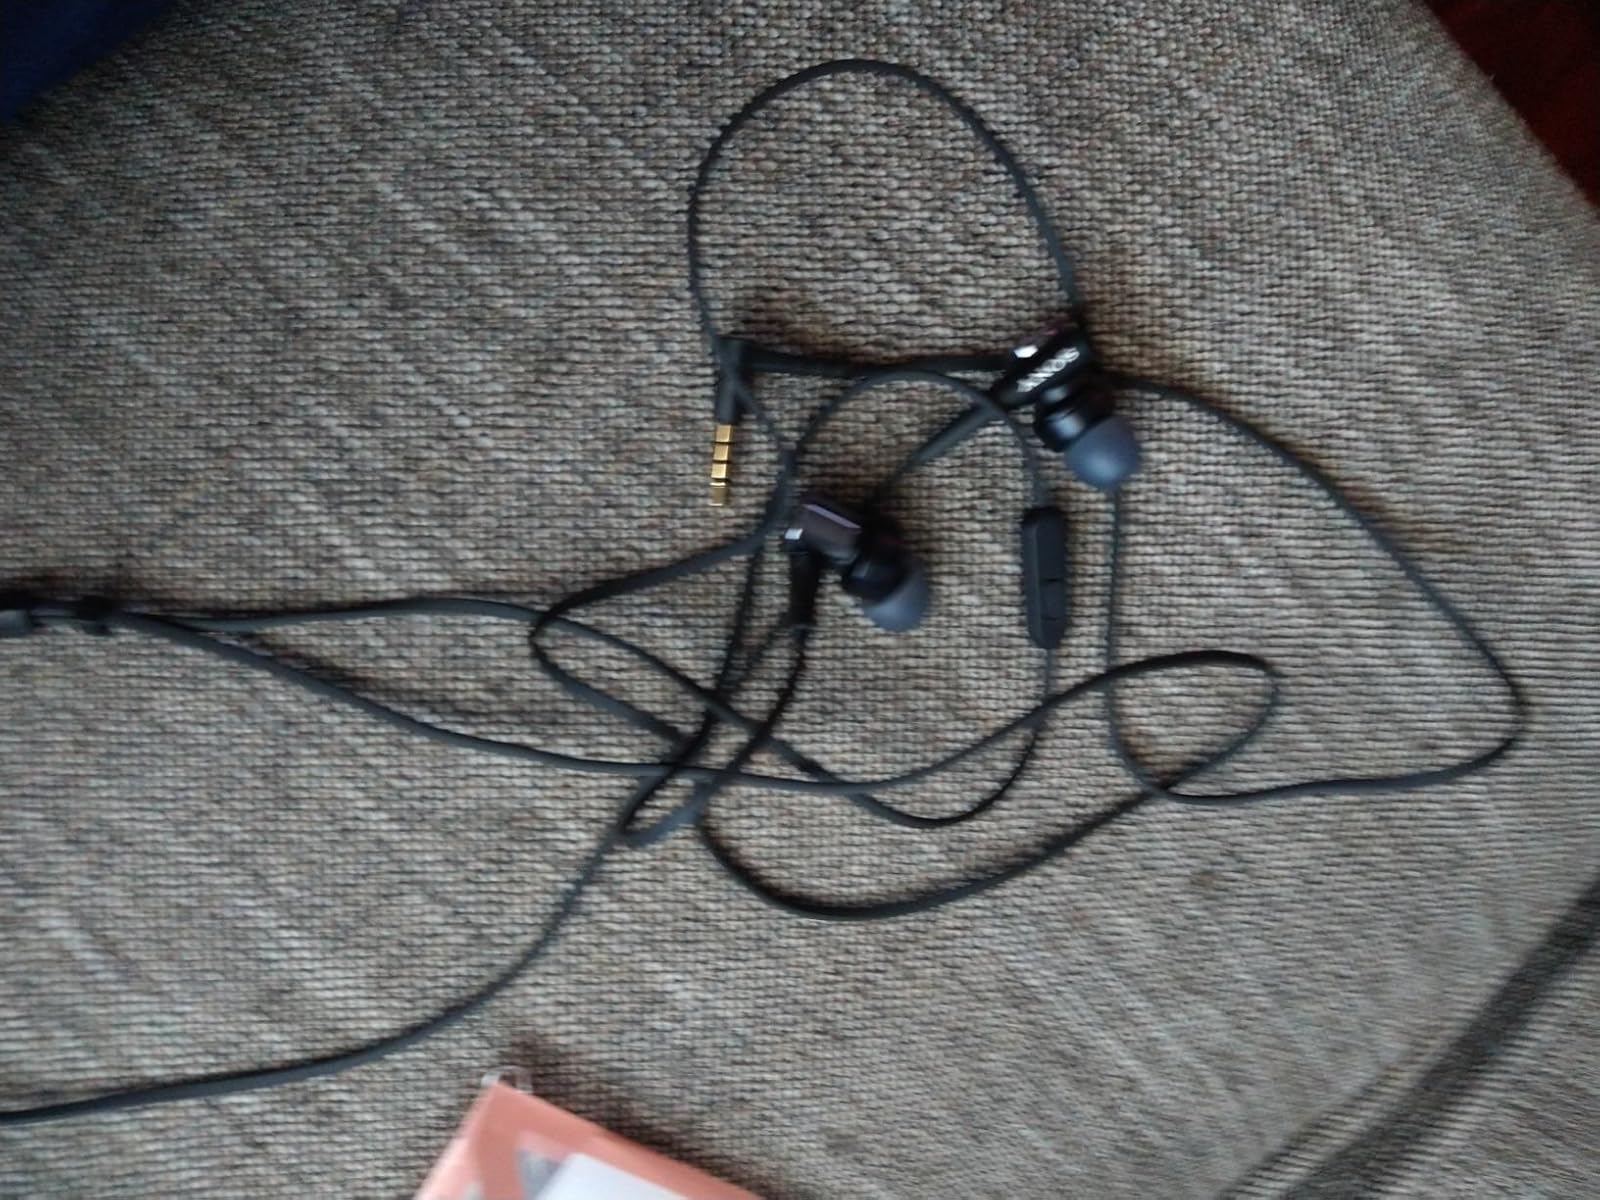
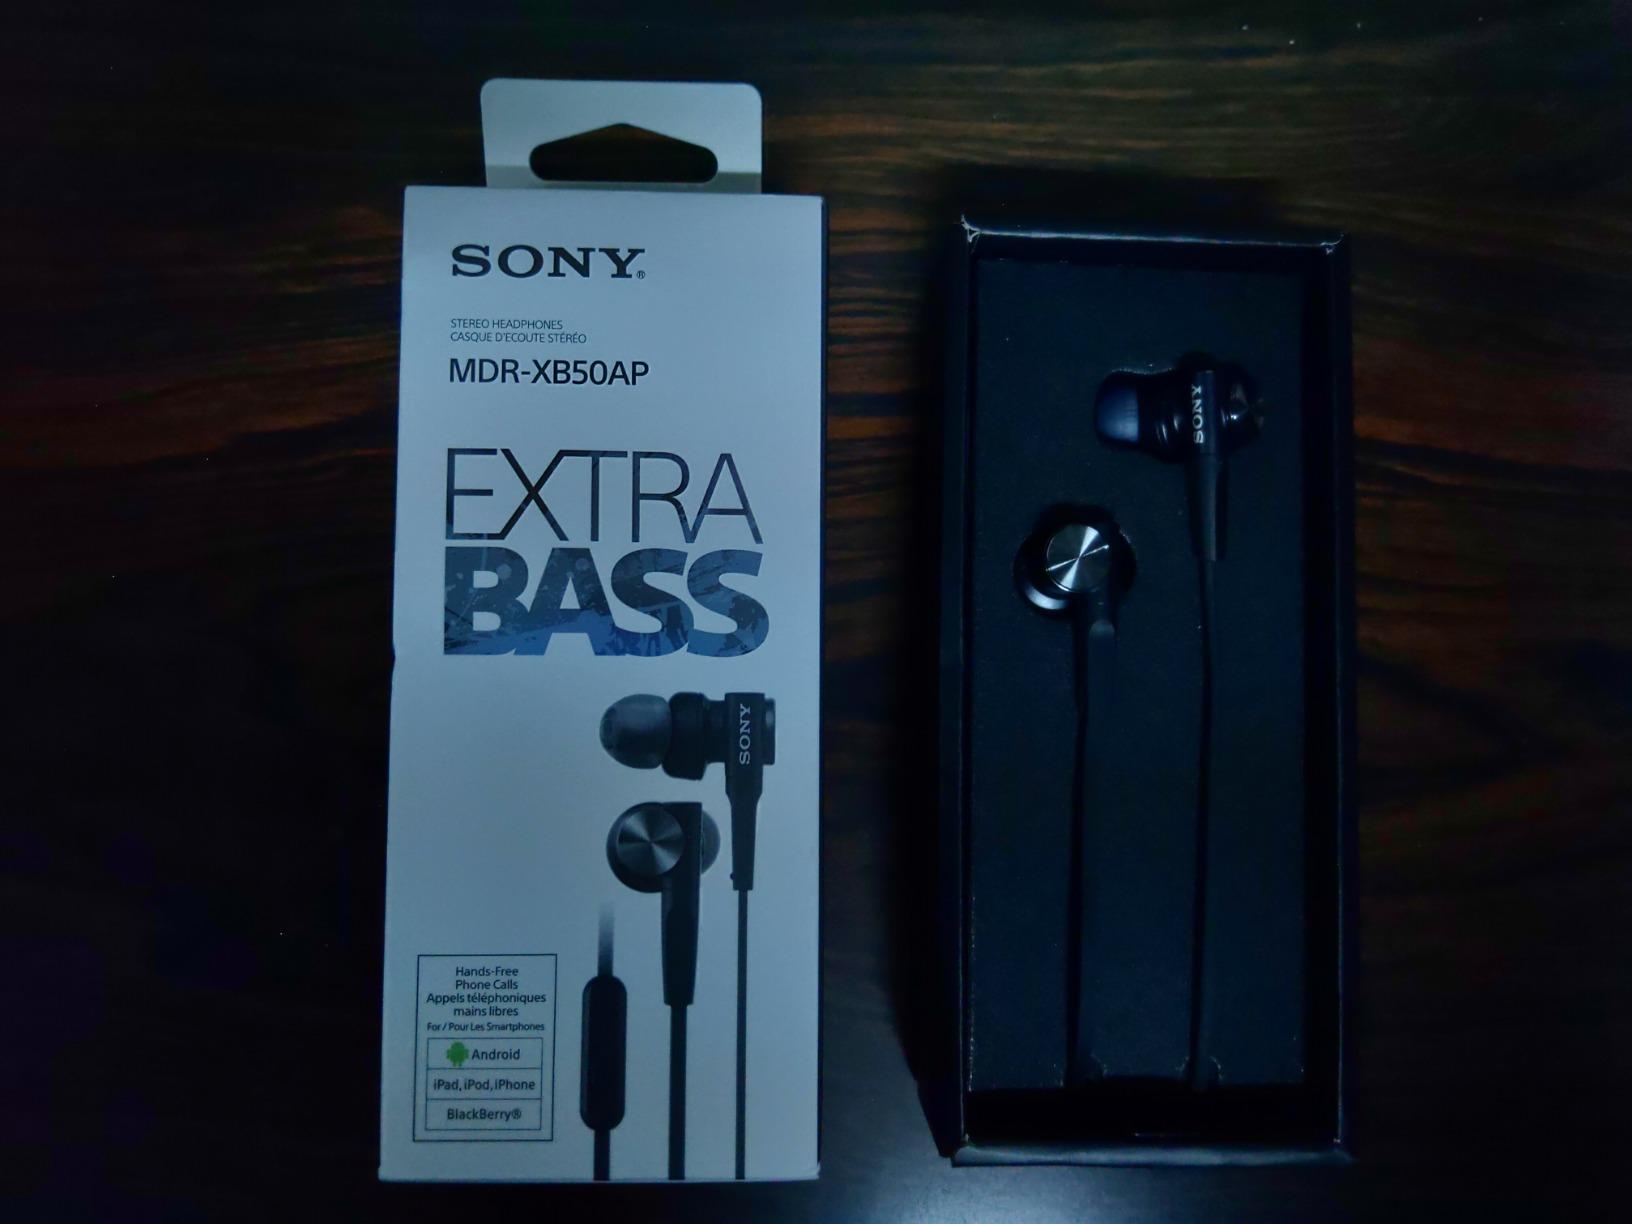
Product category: headphones
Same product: yes